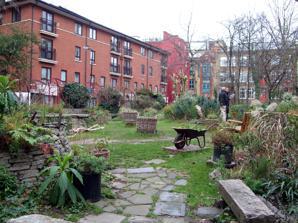
Building: Phoenix Garden
Country: United Kingdom
Year built: 1984
Community garden in London, England 51°30′53″N 0°7′43″W / 51.51472°N 0.12861°W / 51.51472; -0.12861 Phoenix Garden in 2009 The Phoenix Garden is a local community garden in central London , England, established in 1984. Located in St Giles behind the Phoenix Theatre , within the London Borough of Camden , the Phoenix Garden is nestled between the busy Soho and Covent Garden areas. The Garden is located just off St Giles Passage and Stacey Street, north of Shaftesbury Avenue and east of Charing Cross Road . The Garden was set up on a carpark in the 1980s, which had itself been established on a World War II bombsite (the site was bombed in 1940). Prior to this the Garden was the site of many houses, including a pub. The Phoenix Garden has survived various challenges, including a major industrial fly-tipping incident soon after its foundation. It is the only one of the original seven Covent Garden Community Gardens to survive to this day. Phoenix Garden benches The Phoenix Garden continues to be run by a committee of volunteers comprising local residents and workers. It is a registered charity (number 287502), and used to be known as the Covent Garden Open Spaces Association (CGOSA). The Garden has won first prize for Best Environmental Garden in the Camden in Bloom competition six times, from 2004 to 2010. It also holds regular social events, including an annual Agricultural Show and volunteering work-days. The garden was under threat of closure in 2016, and was closed for an 18-month renovation. It reopened in 2017 with an event space building designed by Office Sian . The garden is featured in the 2019 film Last Christmas . References